Transhumance

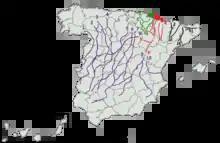
Main transhumance routes in Spain

Transhumance is historically widespread throughout much of Spain, particularly in the regions of Castile, Leon and Extremadura, where nomadic cattle and sheep herders travel long distances in search of greener pastures in summer and warmer climatic conditions in winter. Spanish transhumance is the origin of numerous related cultures in the Americas such as the cowboys of the United States and the Gauchos of Argentina, Paraguay and Brazil.